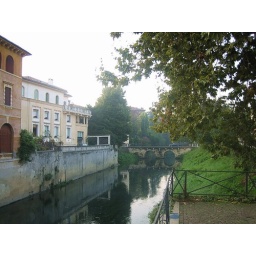
The bridge and river in Vicenza.